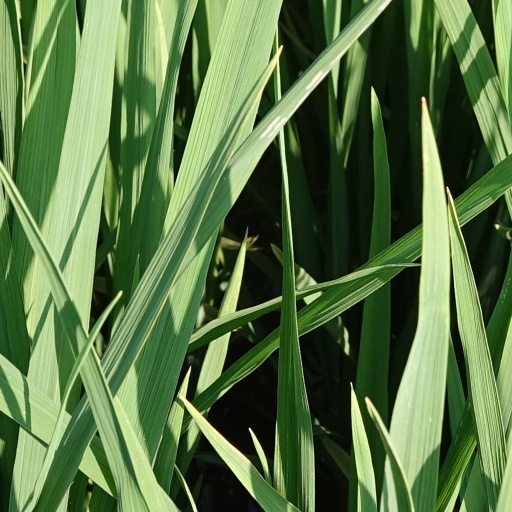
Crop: rice